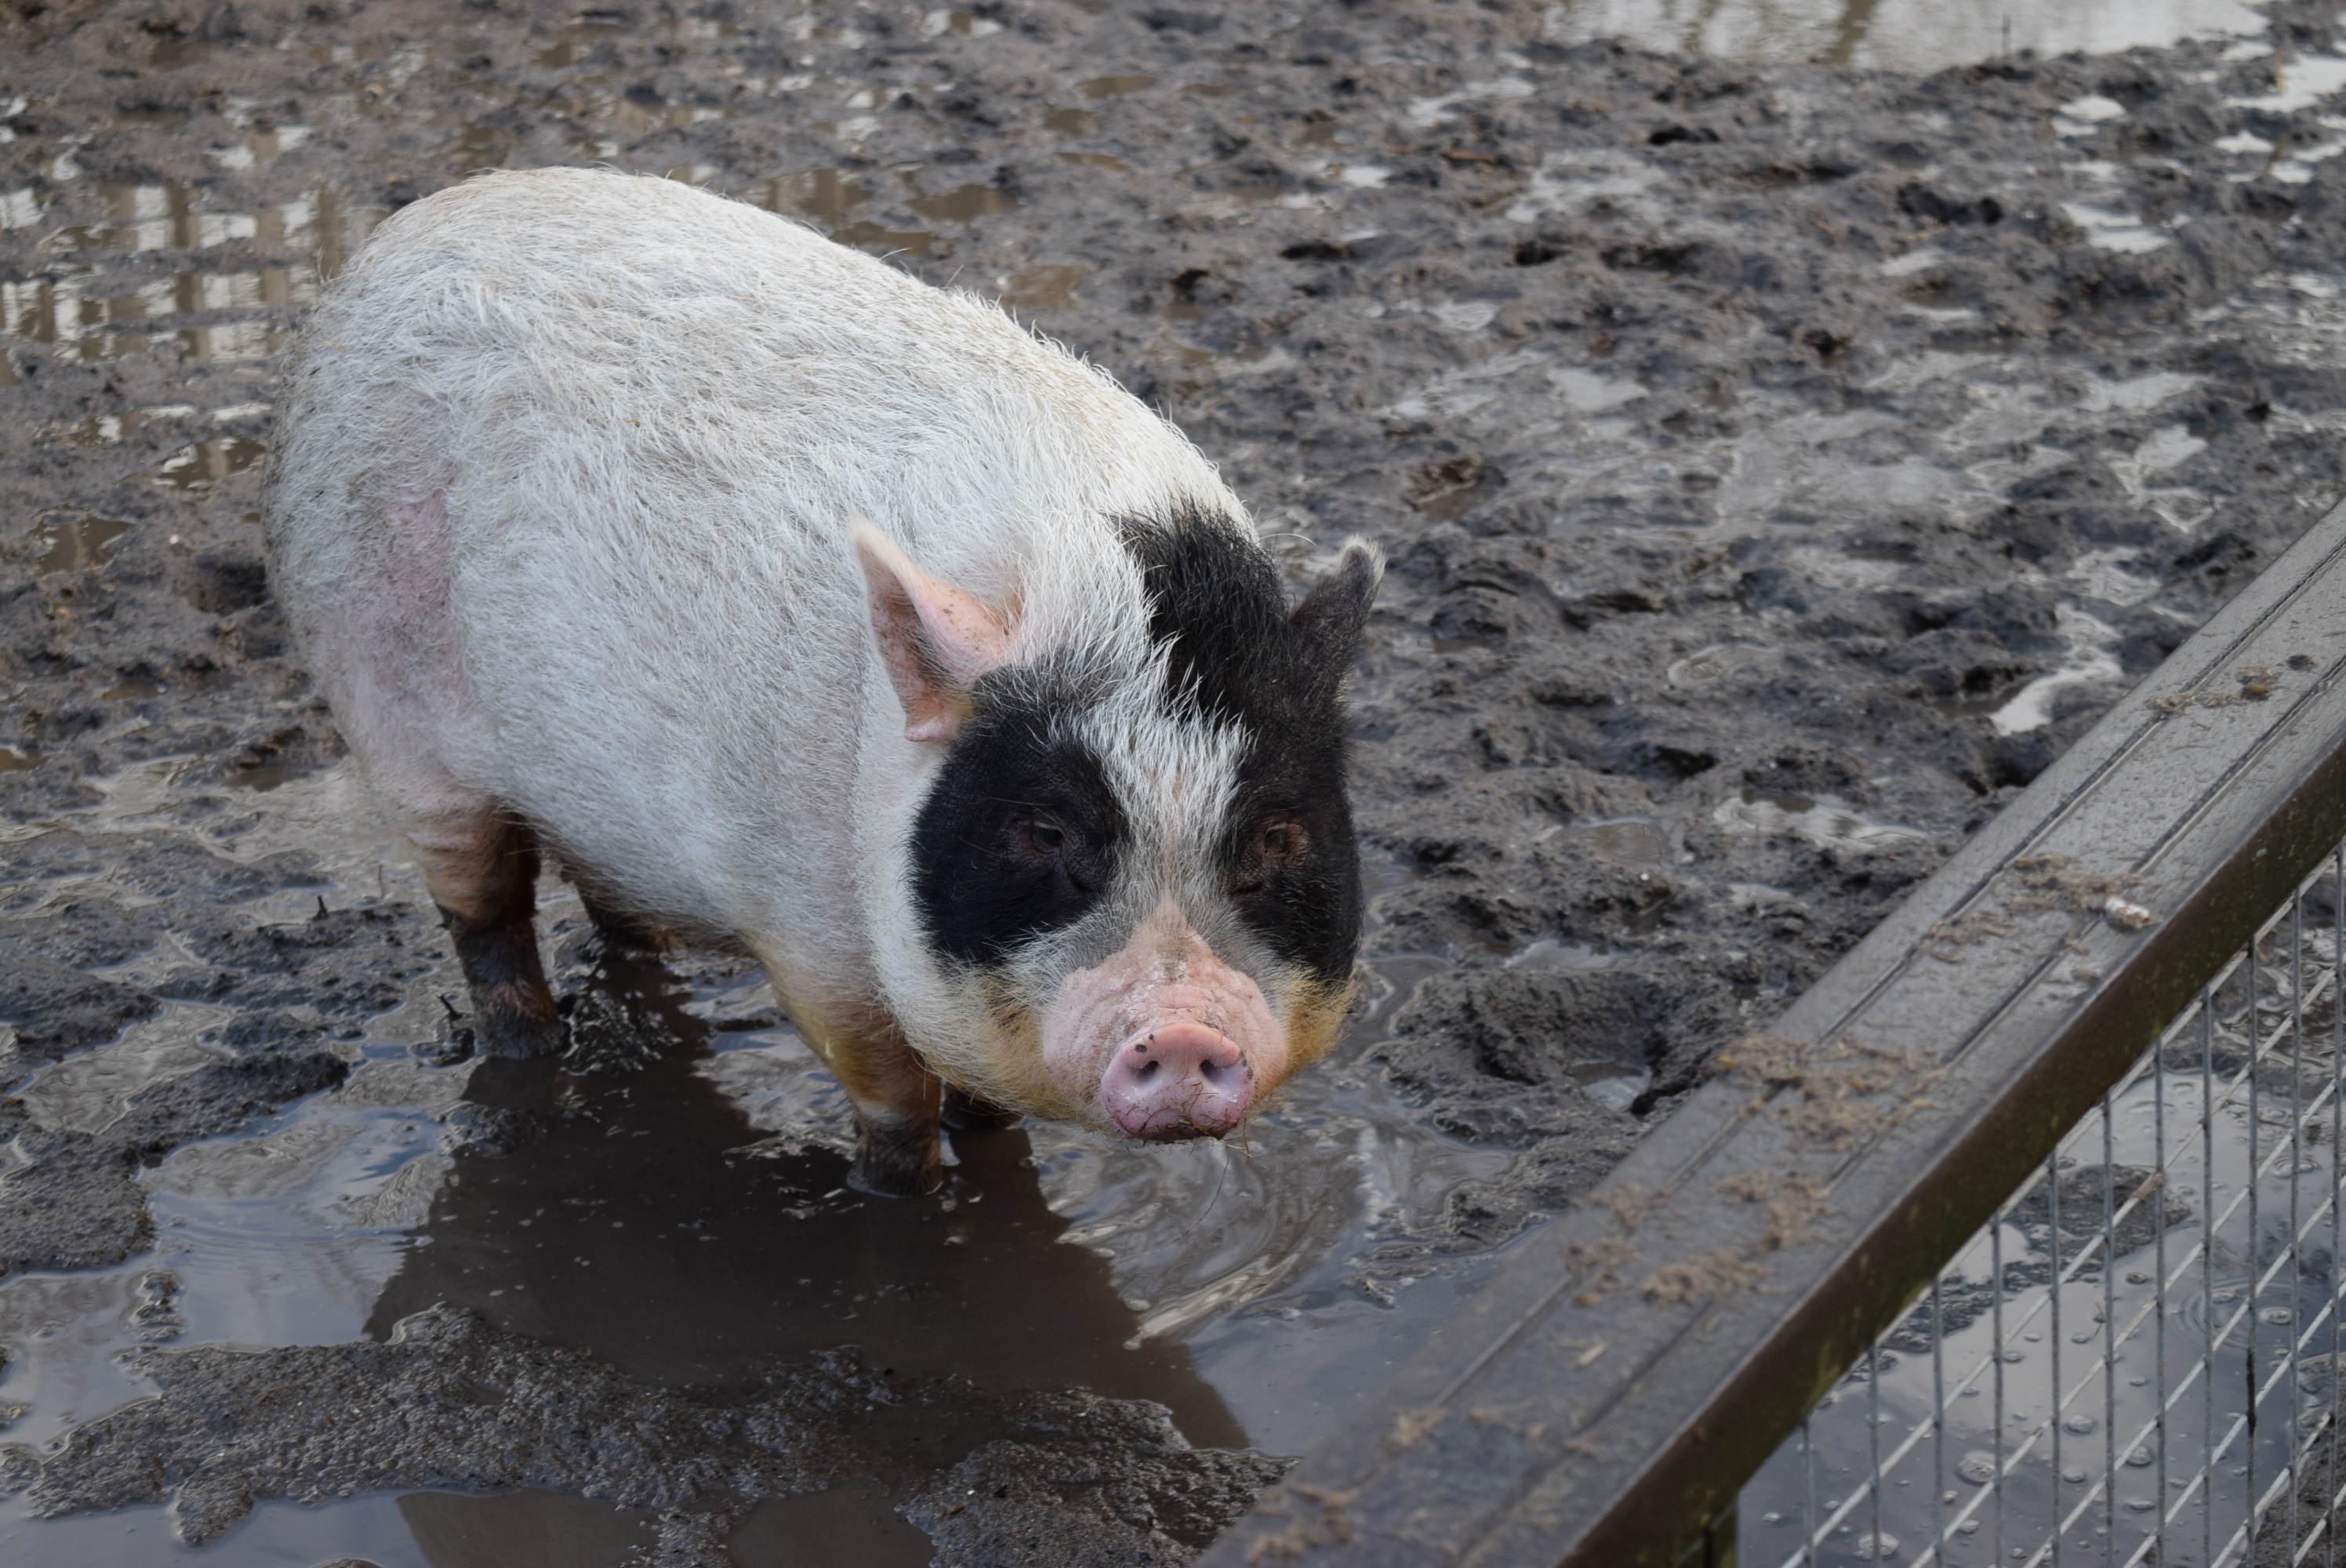
mammal, fauna, vertebrate, pig, hogpen, jipdwaeji, domestic pig, pig like mammal